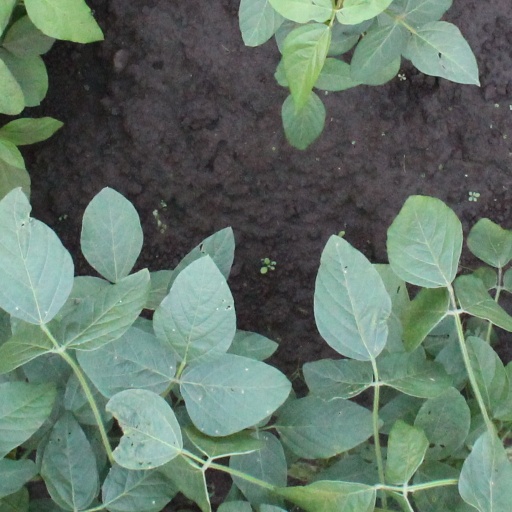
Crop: soybean